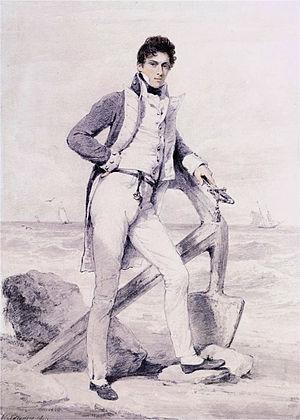
Le siège de Raguse se déroule du 19 au 27 janvier 1814 à Raguse dans les Provinces illyriennes, et oppose des troupes croates au service de l'Autriche et une flottille britannique commandée par le capitaine William Hoste à la garnison française de la ville sous les ordres du général Joseph Hélie Désiré Perruquet de Montrichard. Cet affrontement a lieu dans le cadre de la troisième campagne de Dalmatie, extension de la campagne de l'Adriatique qui oppose depuis plusieurs années les Franco-Italiens aux Britanniques. Le siège se solde par la reddition de la garnison impériale.